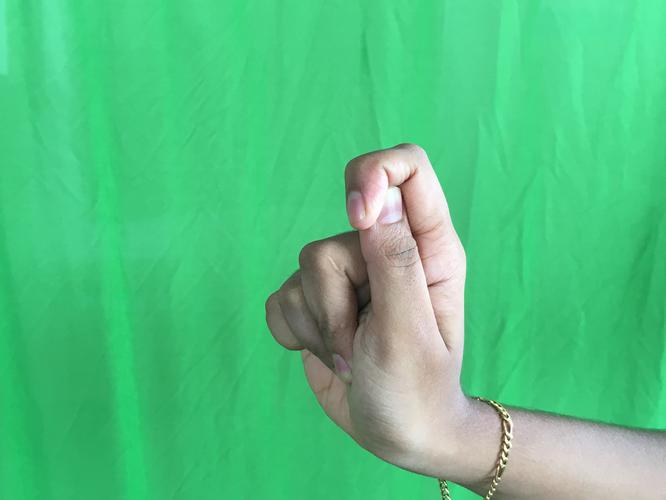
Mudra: Kapith
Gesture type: single_hand